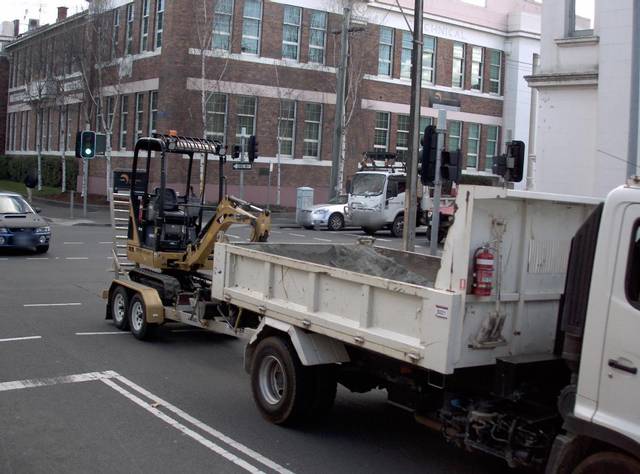
Region: Australia
Coordinates: -41.438, 147.135